Stefanie Heinzmann

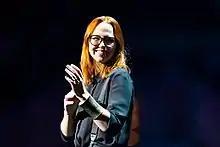
Heinzmann during her "Night of the Proms" performance at the SAP Arena in Mannheim in November 2016

Heinzmann began work on her self-titled third studio album in 2010. Following the rushed recordings of her previous albums, the singer welcomed the opportunity to take a bigger role in the production of the album, for which she co-wrote or conceptualized several songs. Again, she re-teamed with NZA and Pompetzki to work on the album, also involving contribution from singers and songwriters Eric Bazilian, Julie Frost, Jamie Cullum, Ian Dench, Alice Smith, Sharon Vaughn, and Kim Sanders. Released on 16 March 2012 in German-speaking Europe, "Stefanie Heinzmann" debuted at number three on the Swiss Singles Chart, and reached the top ten in Germany as well as the top 30 in Austria. The album's first offering, lead single "Diggin' in the Dirt", became her highest-charting single in years, reaching number six in Switzerland, where the song became her first top ten since "My Man Is a Mean Man." Also 2012, it was announced that Heinzmann would join the jury of the debut season of the SRF 1 reality talent show "The Voice of Switzerland" in 2013.